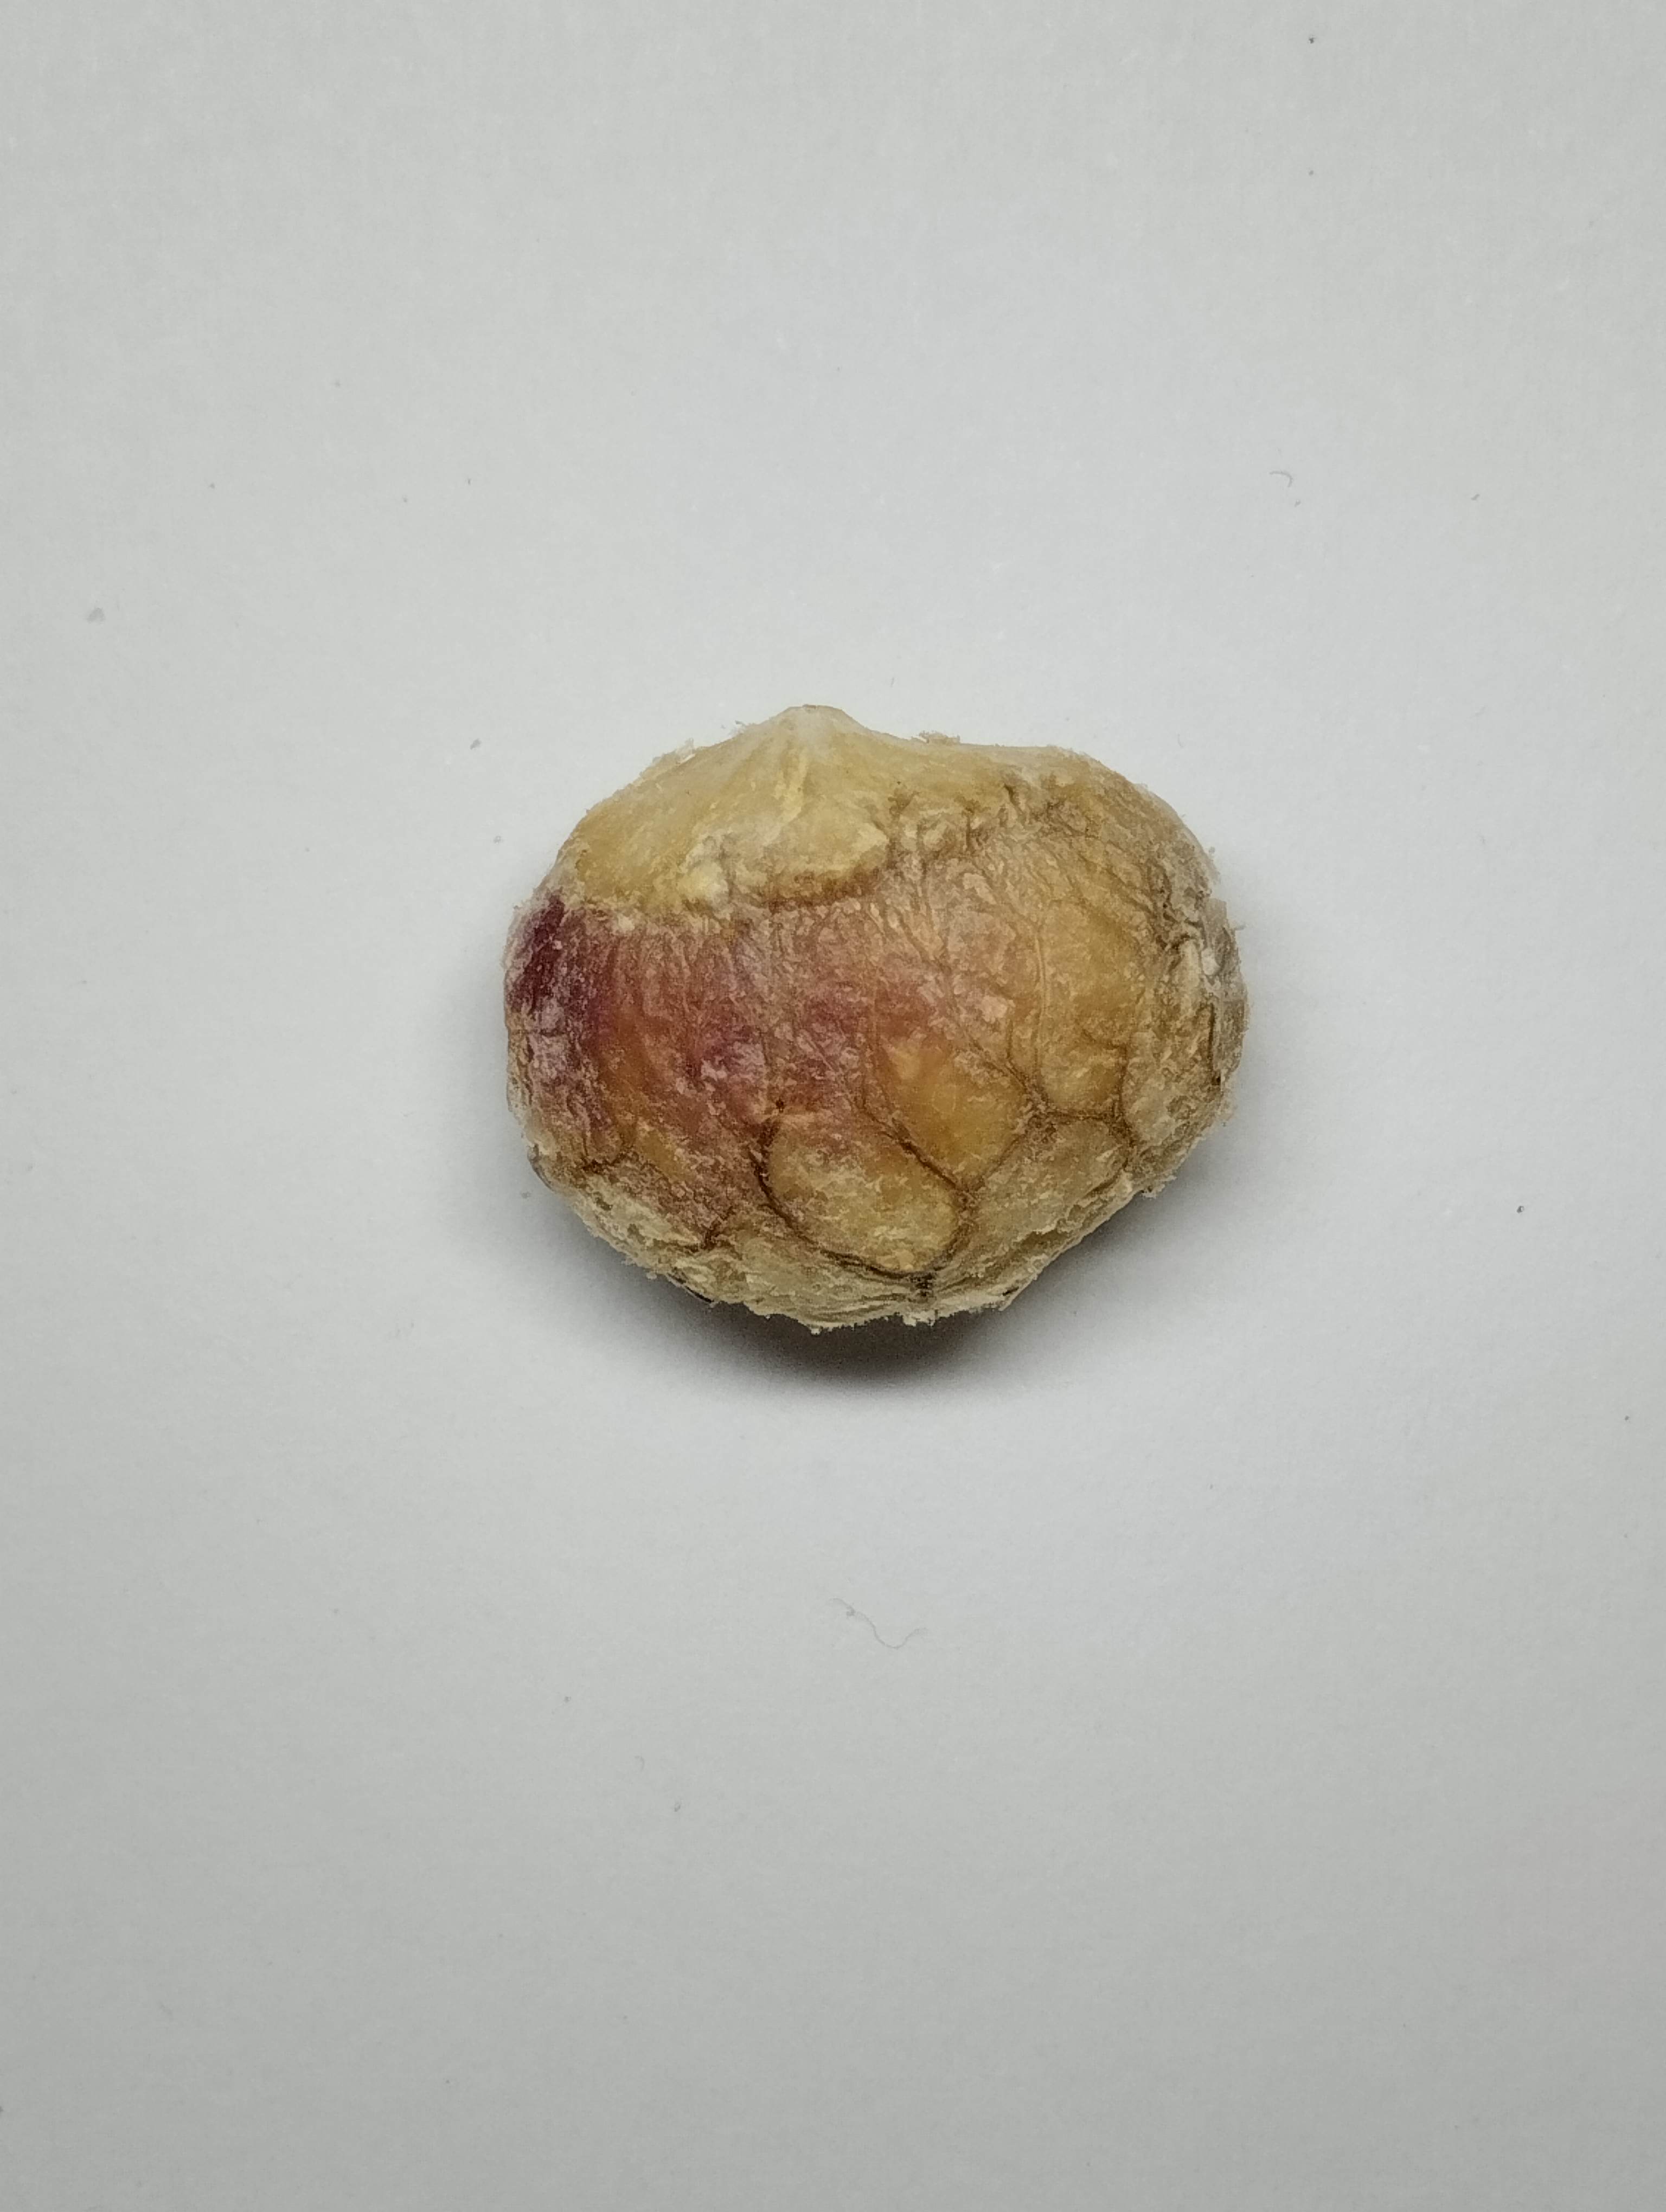
Label: rusak (damaged seed)